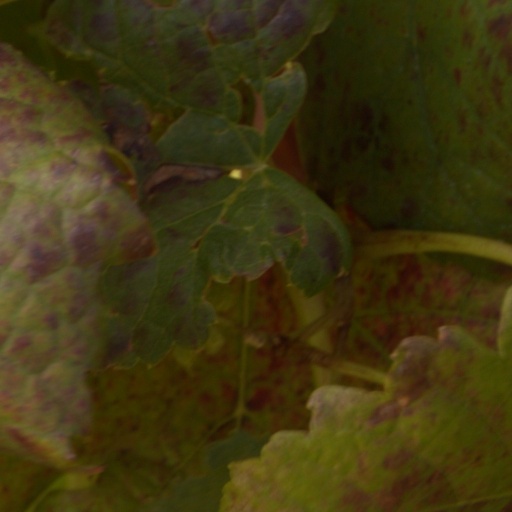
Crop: grape